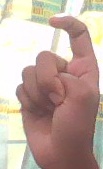
ASL sign: X